EB Games Australia

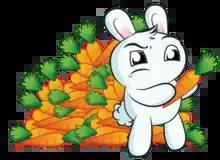
Buck the Bunny EB Games' Mascot

Atrix (formerly @play) is Electronics Boutique Australia Pty Limited's in-house store brand. Electronics Boutique Australia Pty Limited sells gaming accessories, Headsets, Mice and Keyboards under the Atrix brand.